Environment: real
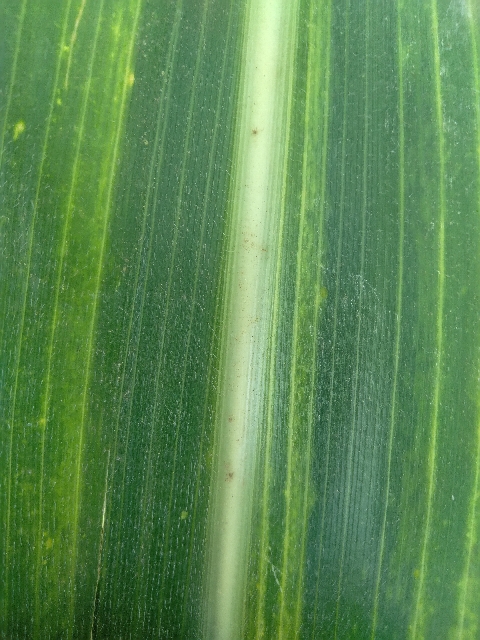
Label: lethal_necrosis